Spiral (2021 film)

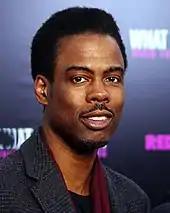
Chris Rock approached Lionsgate with his concept for "Spiral" as a way to reinvigorate the "Saw" franchise and his own career.

According to Chris Rock, the origins of "Spiral" came from a chance meeting with the vice chairman of Lionsgate, Michael Burns, at a friend's wedding in Brazil, and he felt doing something in the horror genre would be a new avenue to take in his career, though he planned to include some comedic elements in the film. Rock approached Lionsgate with his ideas of extending the "Saw" franchise, who became very interested in the concept. Lionsgate's CEO Joe Drake said that Rock's idea was "completely reverential to the legacy of the material while reinvigorating the brand with his wit, creative vision and passion for this classic horror franchise". In April 2018, Twisted Pictures was beginning development of a sequel with "Jigsaw" writers Josh Stolberg and Peter Goldfinger.